Weiyuan Fort

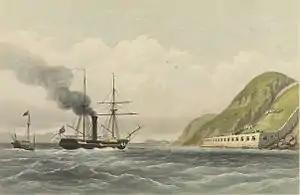
HMS "Vulture" passing the fort after the Expedition to Canton in 1847

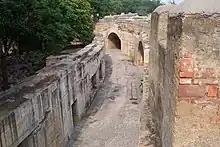
Inside view, 2006

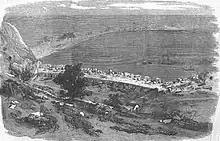
Interior of the fort in "The Illustrated London News", 21 February 1857

Plans for Weiyuan Fort was drawn up in 1834 as part of efforts by the Qing government to fortify the defense of Humen strait in the Pearl River Delta. After the construction of four major forts along the straits, Lu Kun suggested that another fort be constructed in the style of a crossed platform, which was Weiyuan Fort. At the same time, Yong'an Fort was built on the western end of an island in the strait and Gonggu Fort was constructed on the opposite bank in the foothills of Luwan Mountain. Weiyuan Fort was captured in the 1841 Battle of the Bogue, 1847 Expedition to Canton, and 1856 Battle of the Bogue.